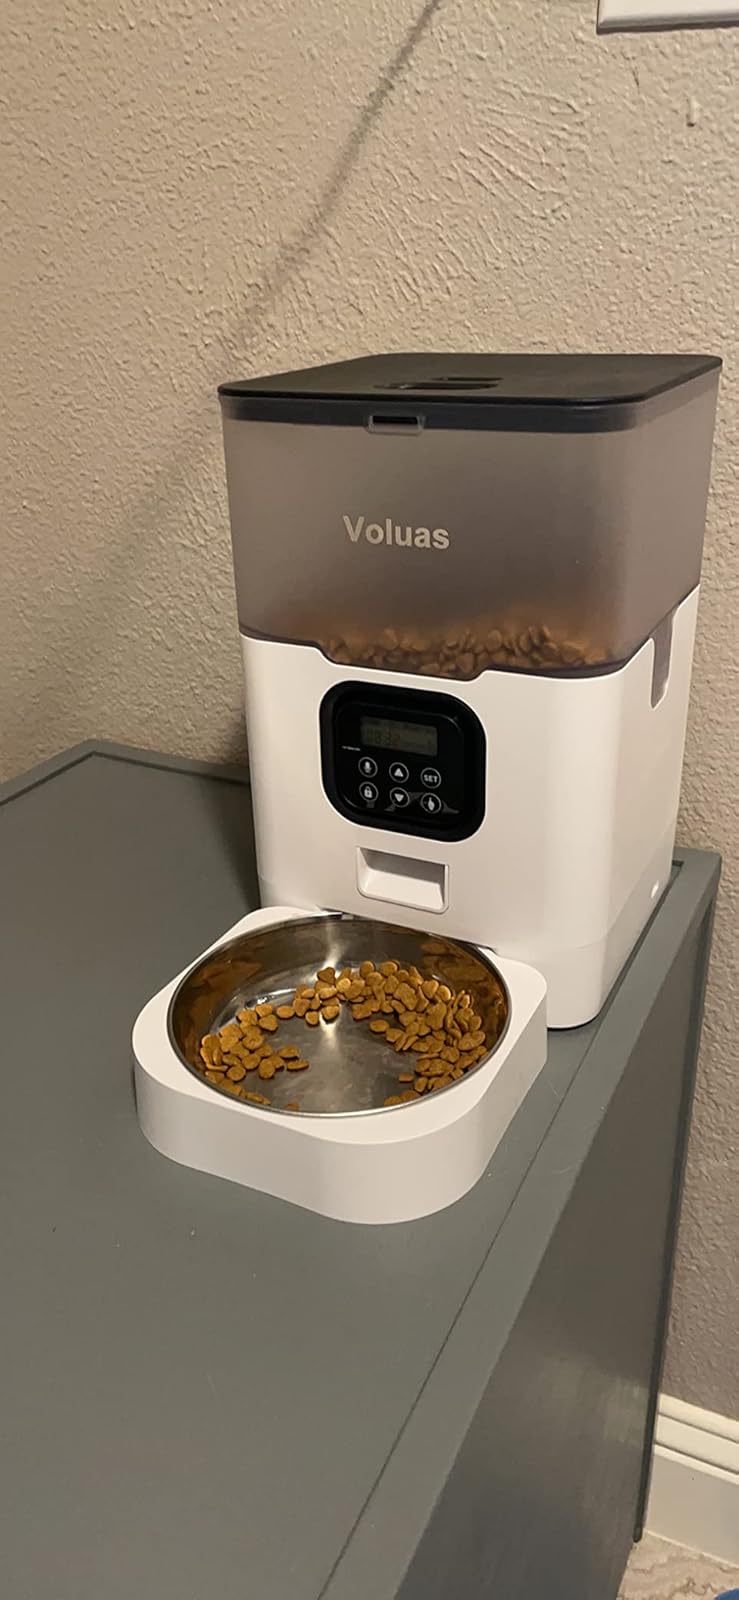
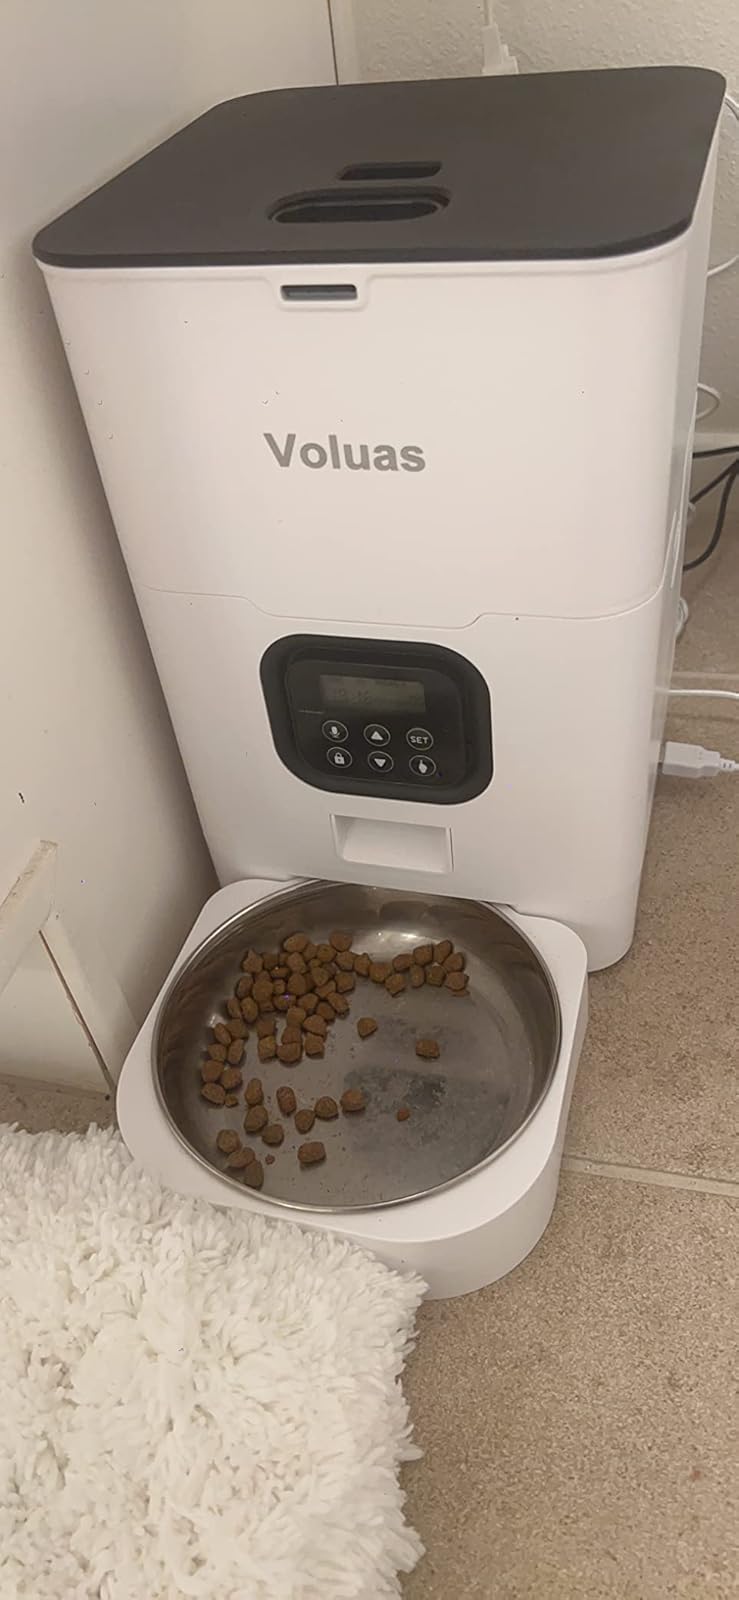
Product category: items_feeder
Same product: no